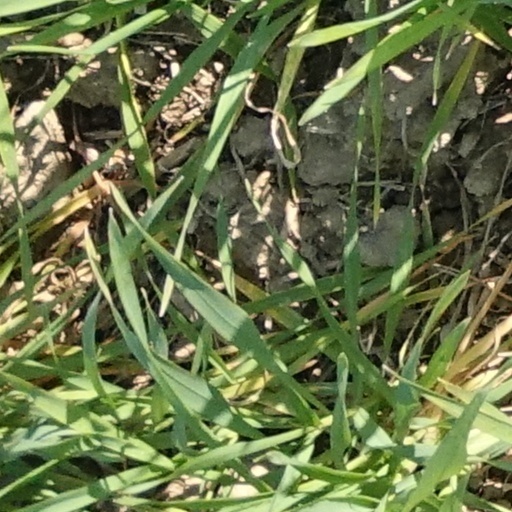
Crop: wheat